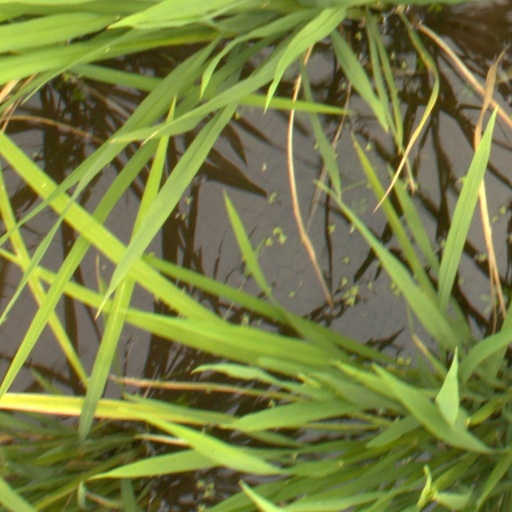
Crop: rice